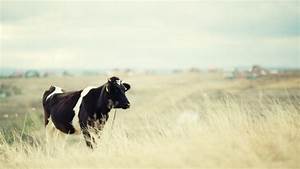
Label: cow